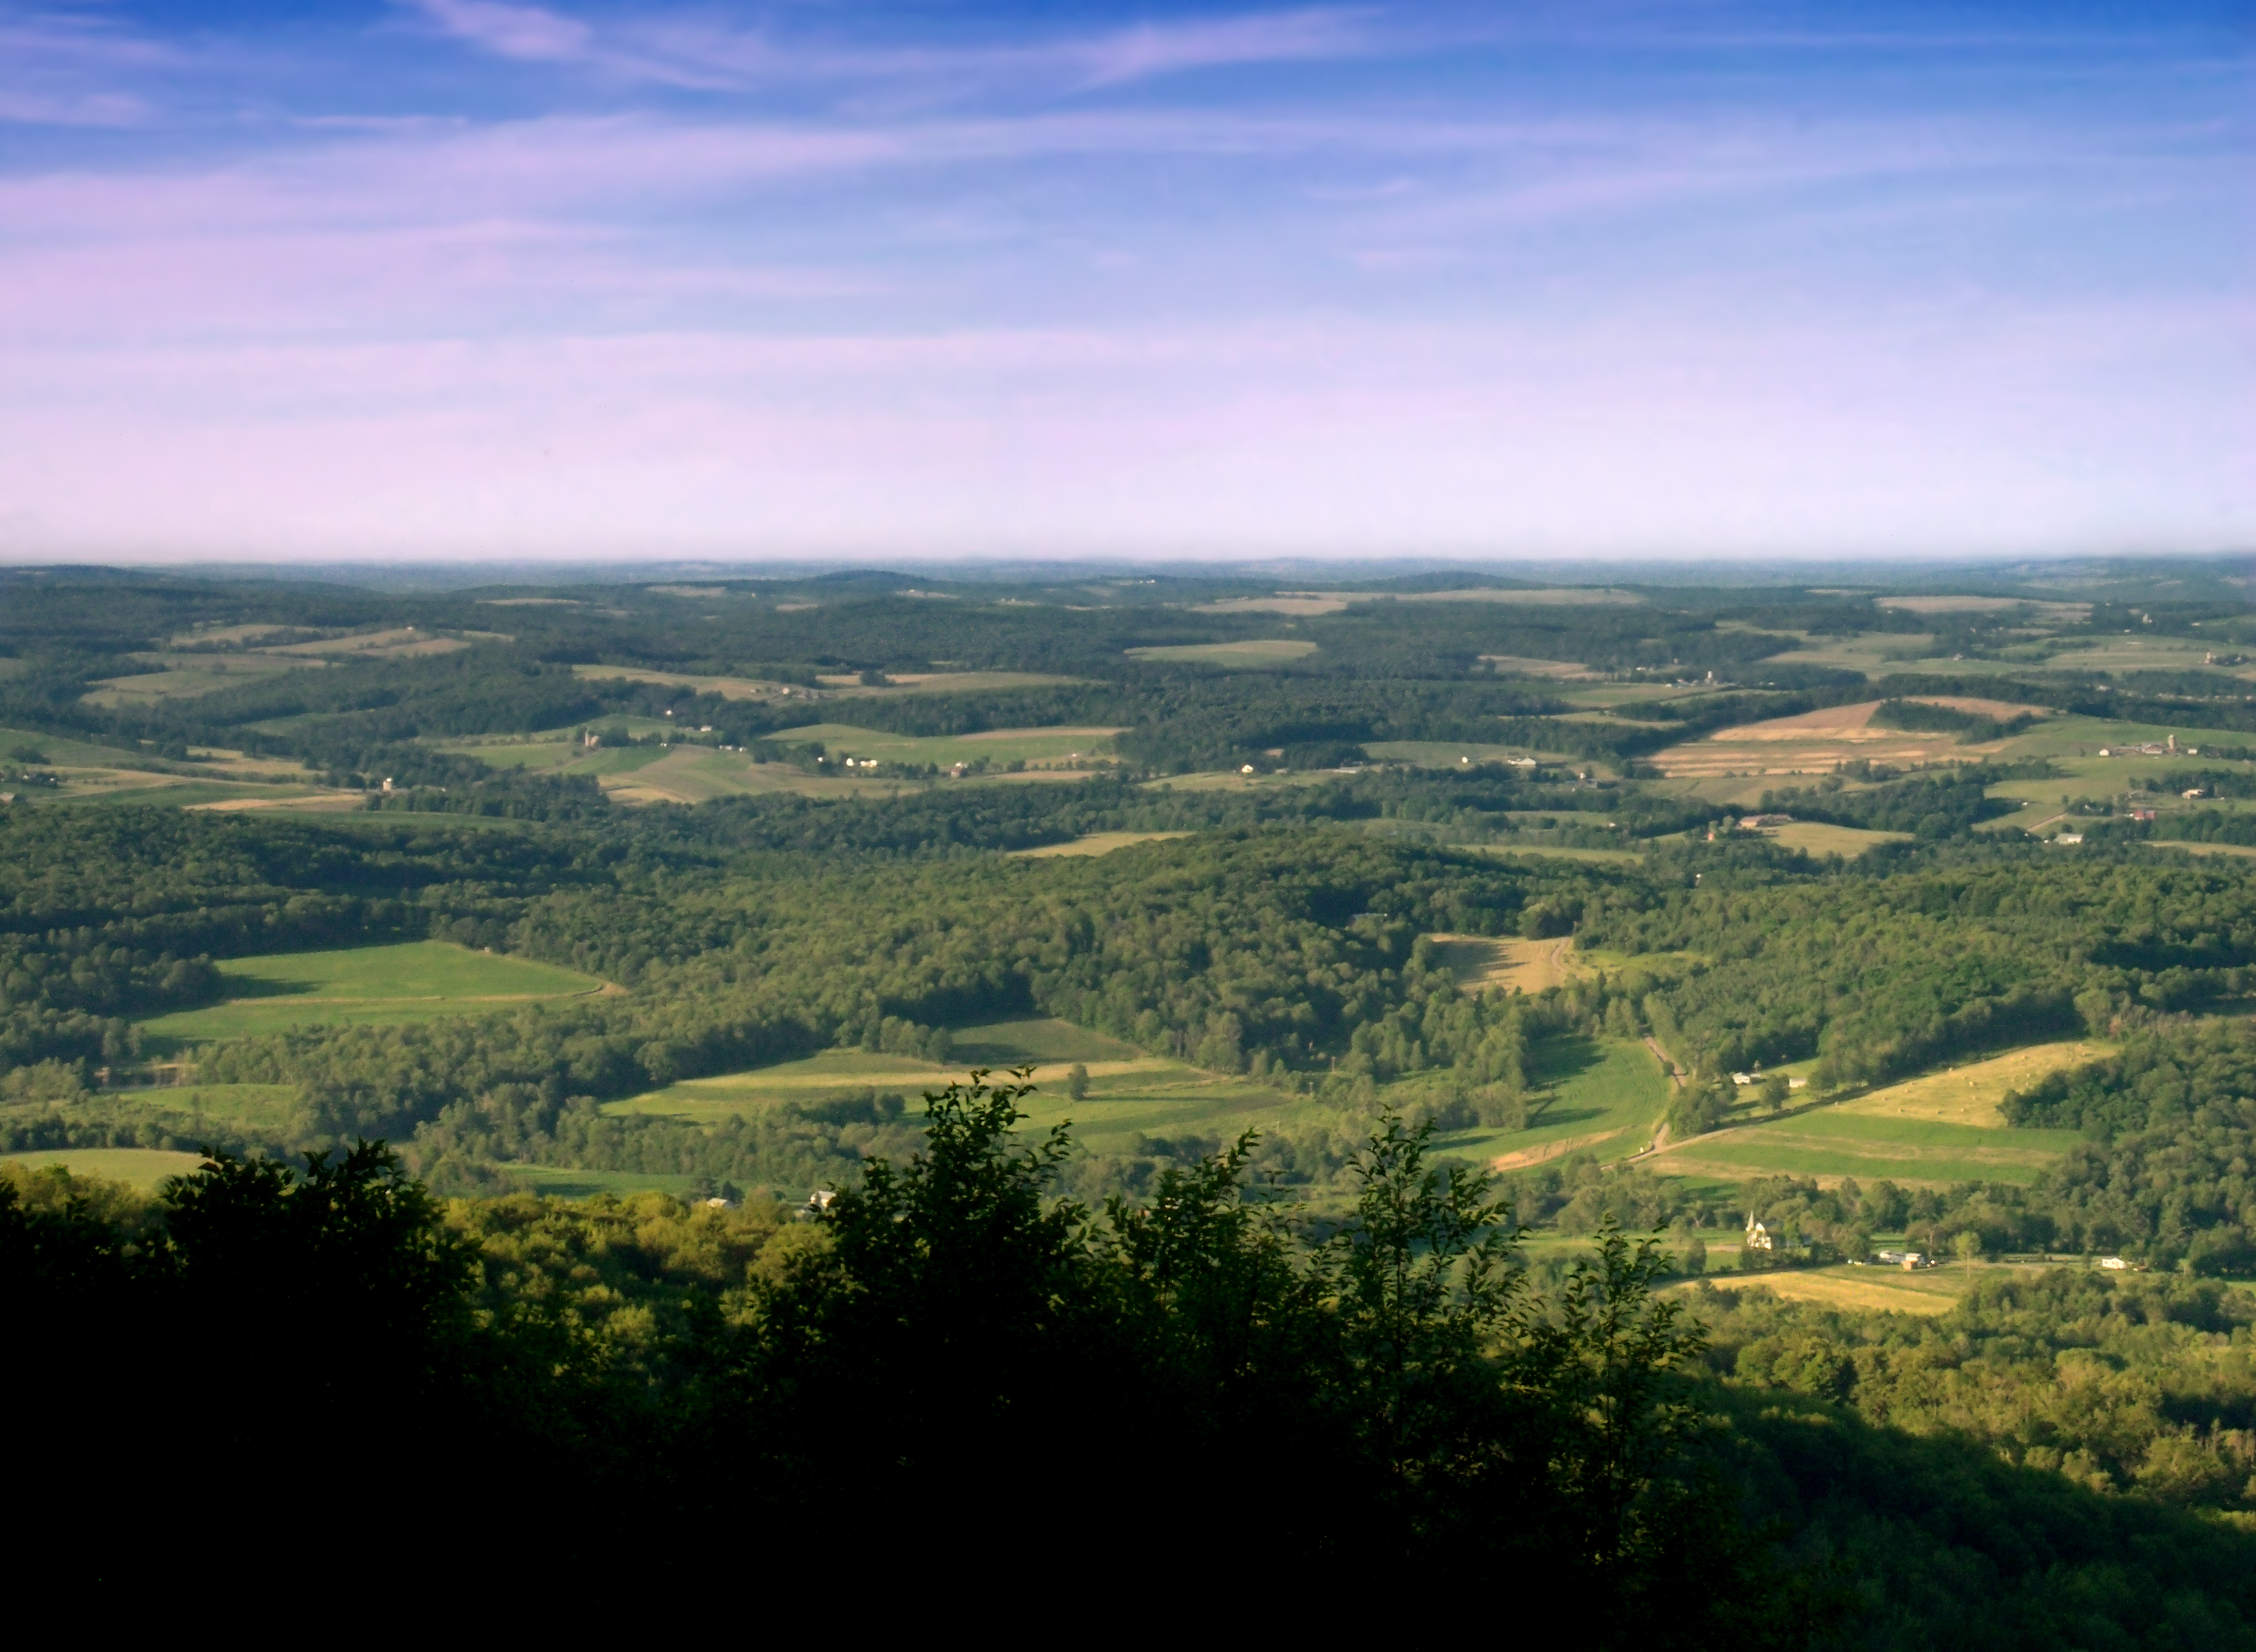
landscape, tree, nature, forest, horizon, mountain, cloud, sky, field, sunlight, morning, hill, dawn, valley, mountain range, summer, dusk, rural, agriculture, plain, creativecommons, clouds, grassland, pennsylvania, endlessmountains, cirrus, plateau, bradfordcounty, habitat, rural area, aerial photography, mtpisgah, mountpisgah, mountpisgahcountypark, mtpisgahcountypark, geographical feature, atmospheric phenomenon, atmosphere of earth, mountainous landforms